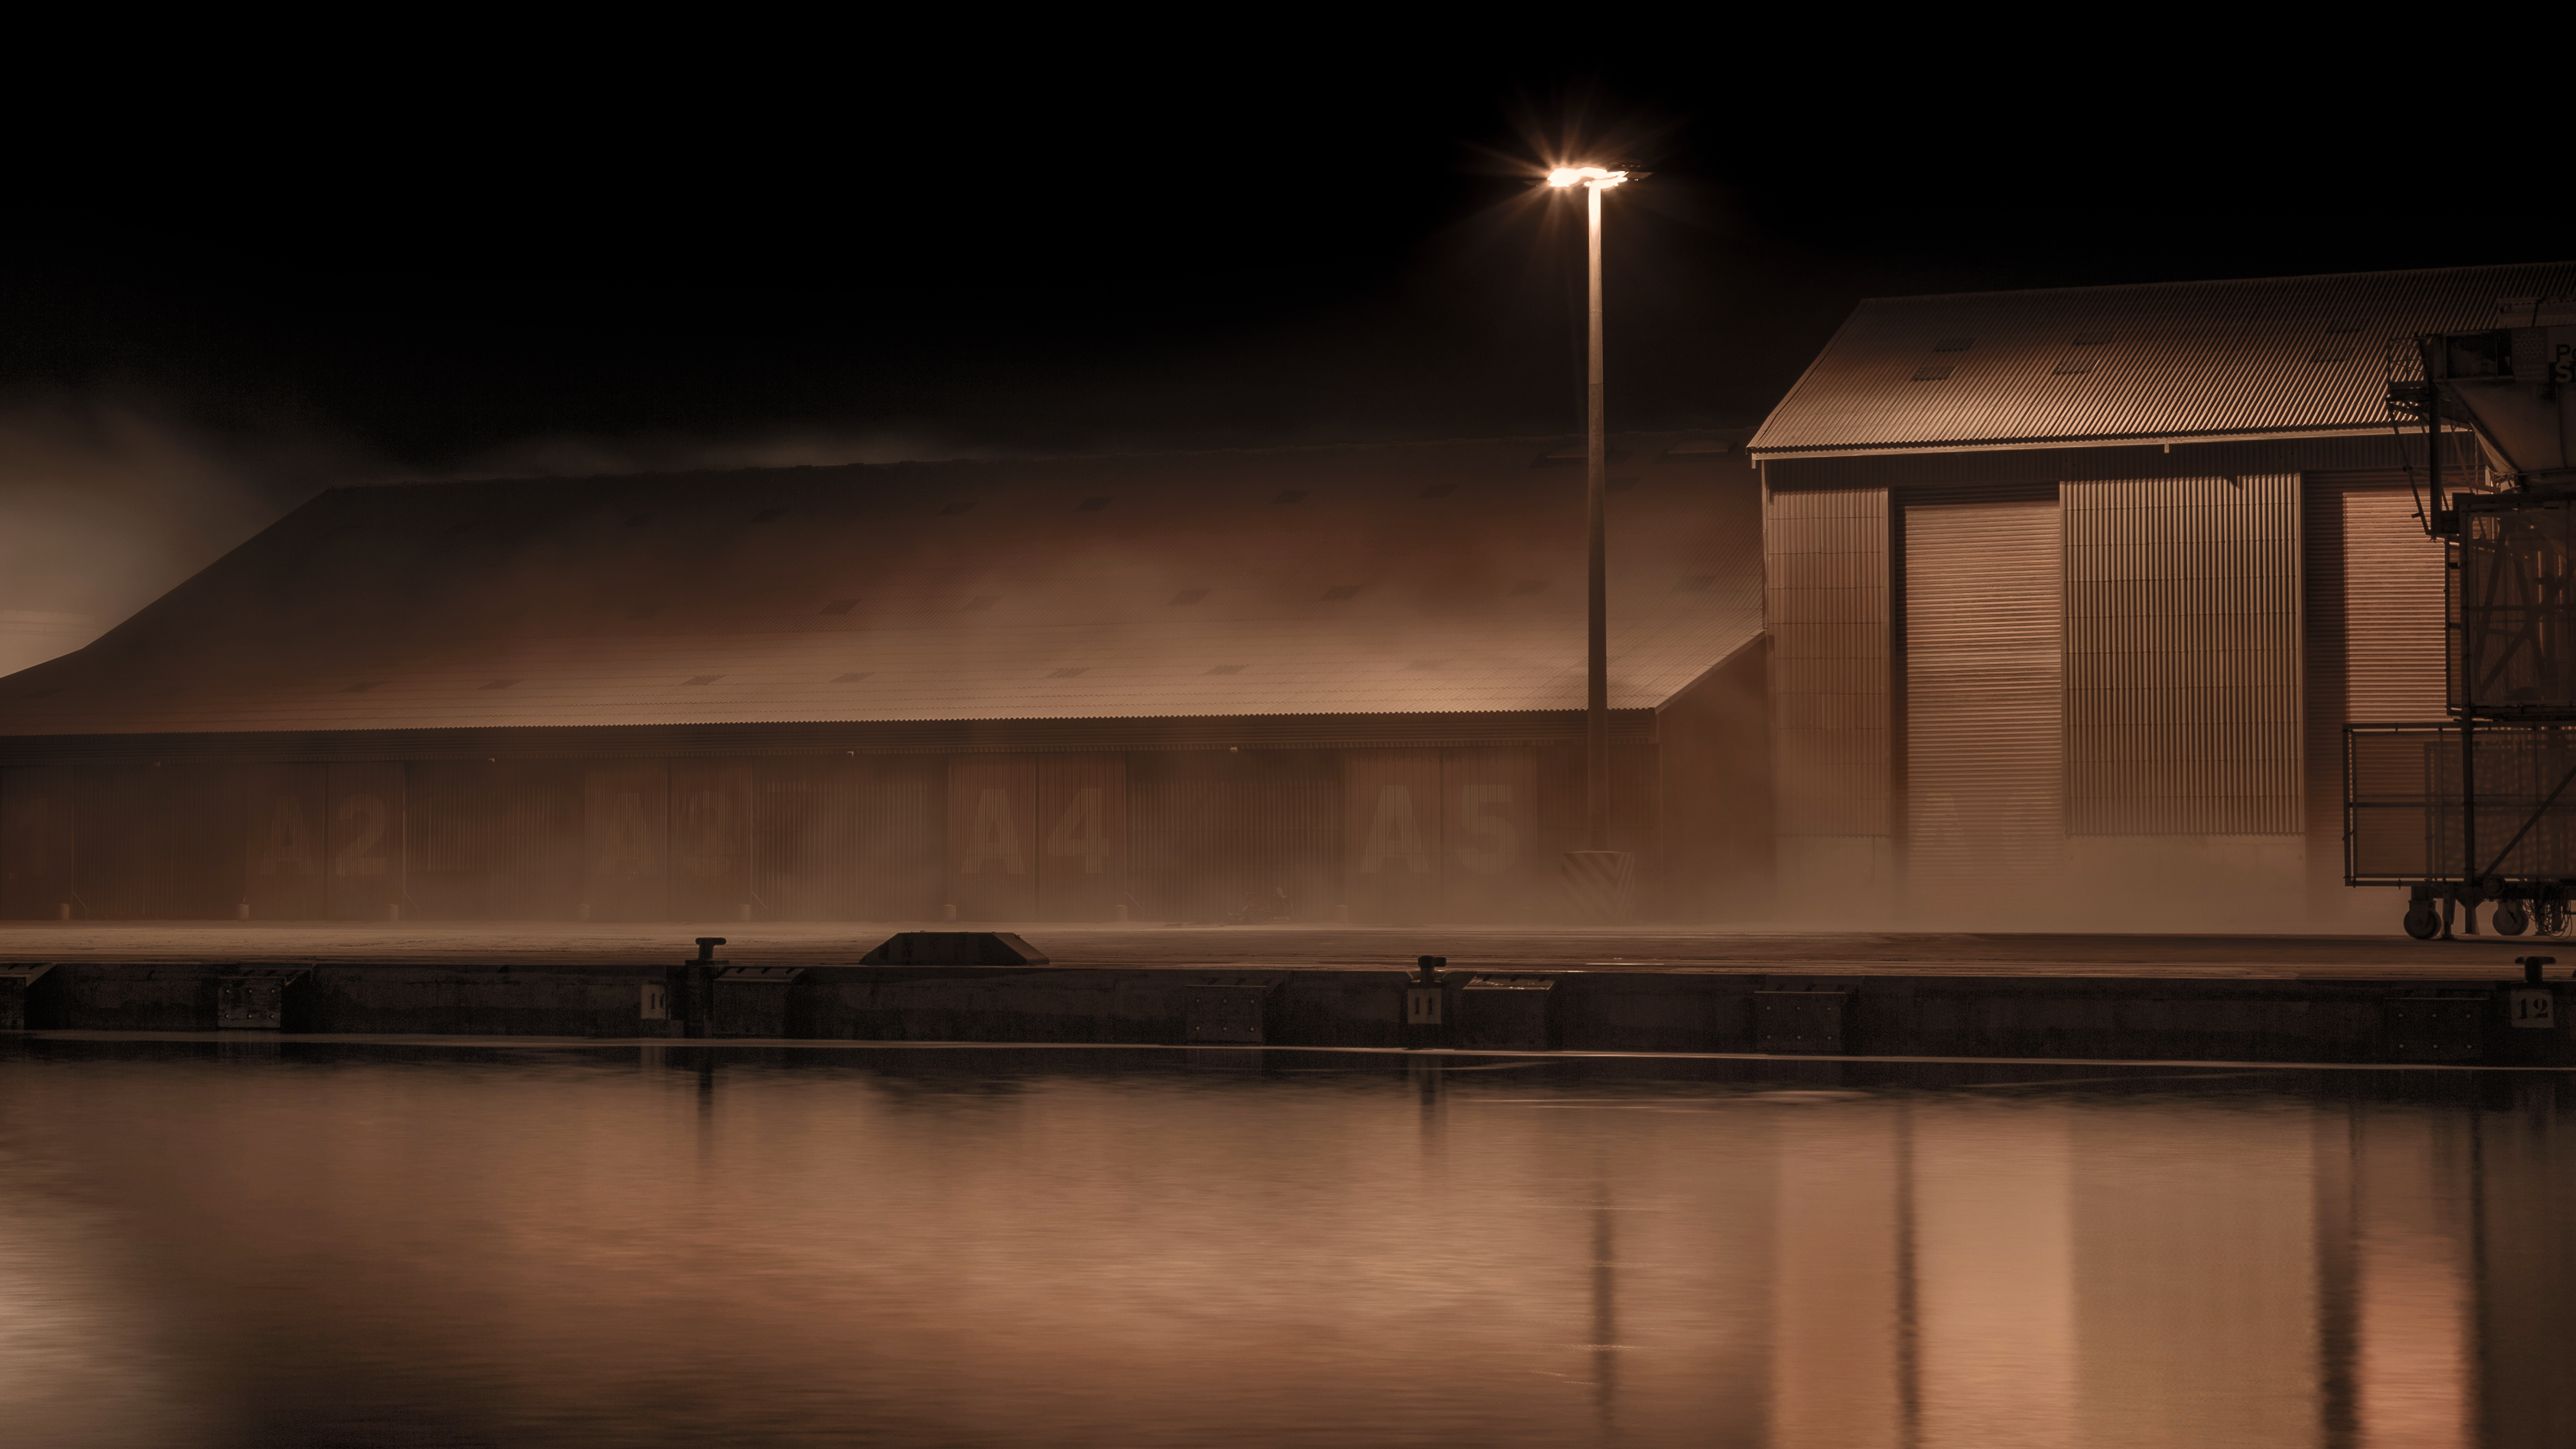
light, architecture, wood, fog, night, sunlight, morning, evening, reflection, darkness, street light, port, lighting, nightphotography, longexposure, nuit, nightscape, shape, portlanouvelle, brouillard, poussire